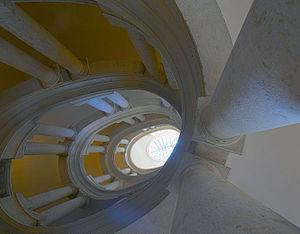
Le palais Barberini est un palais de Rome, situé sur la place homonyme œuvre de Carlo Maderno qui en commence la construction en 1627, assisté de son neveu Francesco Borromini qui reprend le chantier à la mort de son oncle en 1629 et qui collabore tout d'abord avec Le Bernin lequel en termine la construction, seul, en 1633.